French Provincial architecture

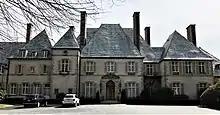
Glen Manor House in Rhode Island, is an example of French Provincial Architecture

French Provincial architecture also known as French Eclectic architecture is a revivalist architectural style based on Manor houses or chateaux homes which were built by French aristocrats beginning in the 1600s. The homes are characterized by arched doorways and symmetrically placed elements. They are usually two stories tall with steep hipped roofs. The design came to the United States after American servicemen returned from fighting in France during World War I.